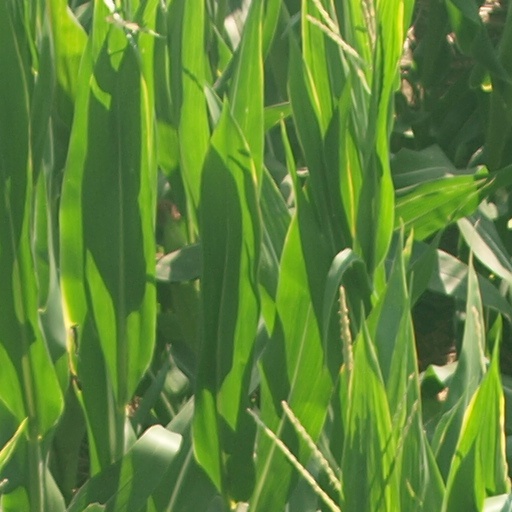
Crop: maize; corn